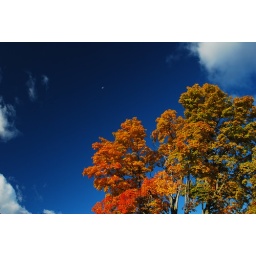
if you ignore the tree the clouds and the sky, the little white spot in the middle is the moon